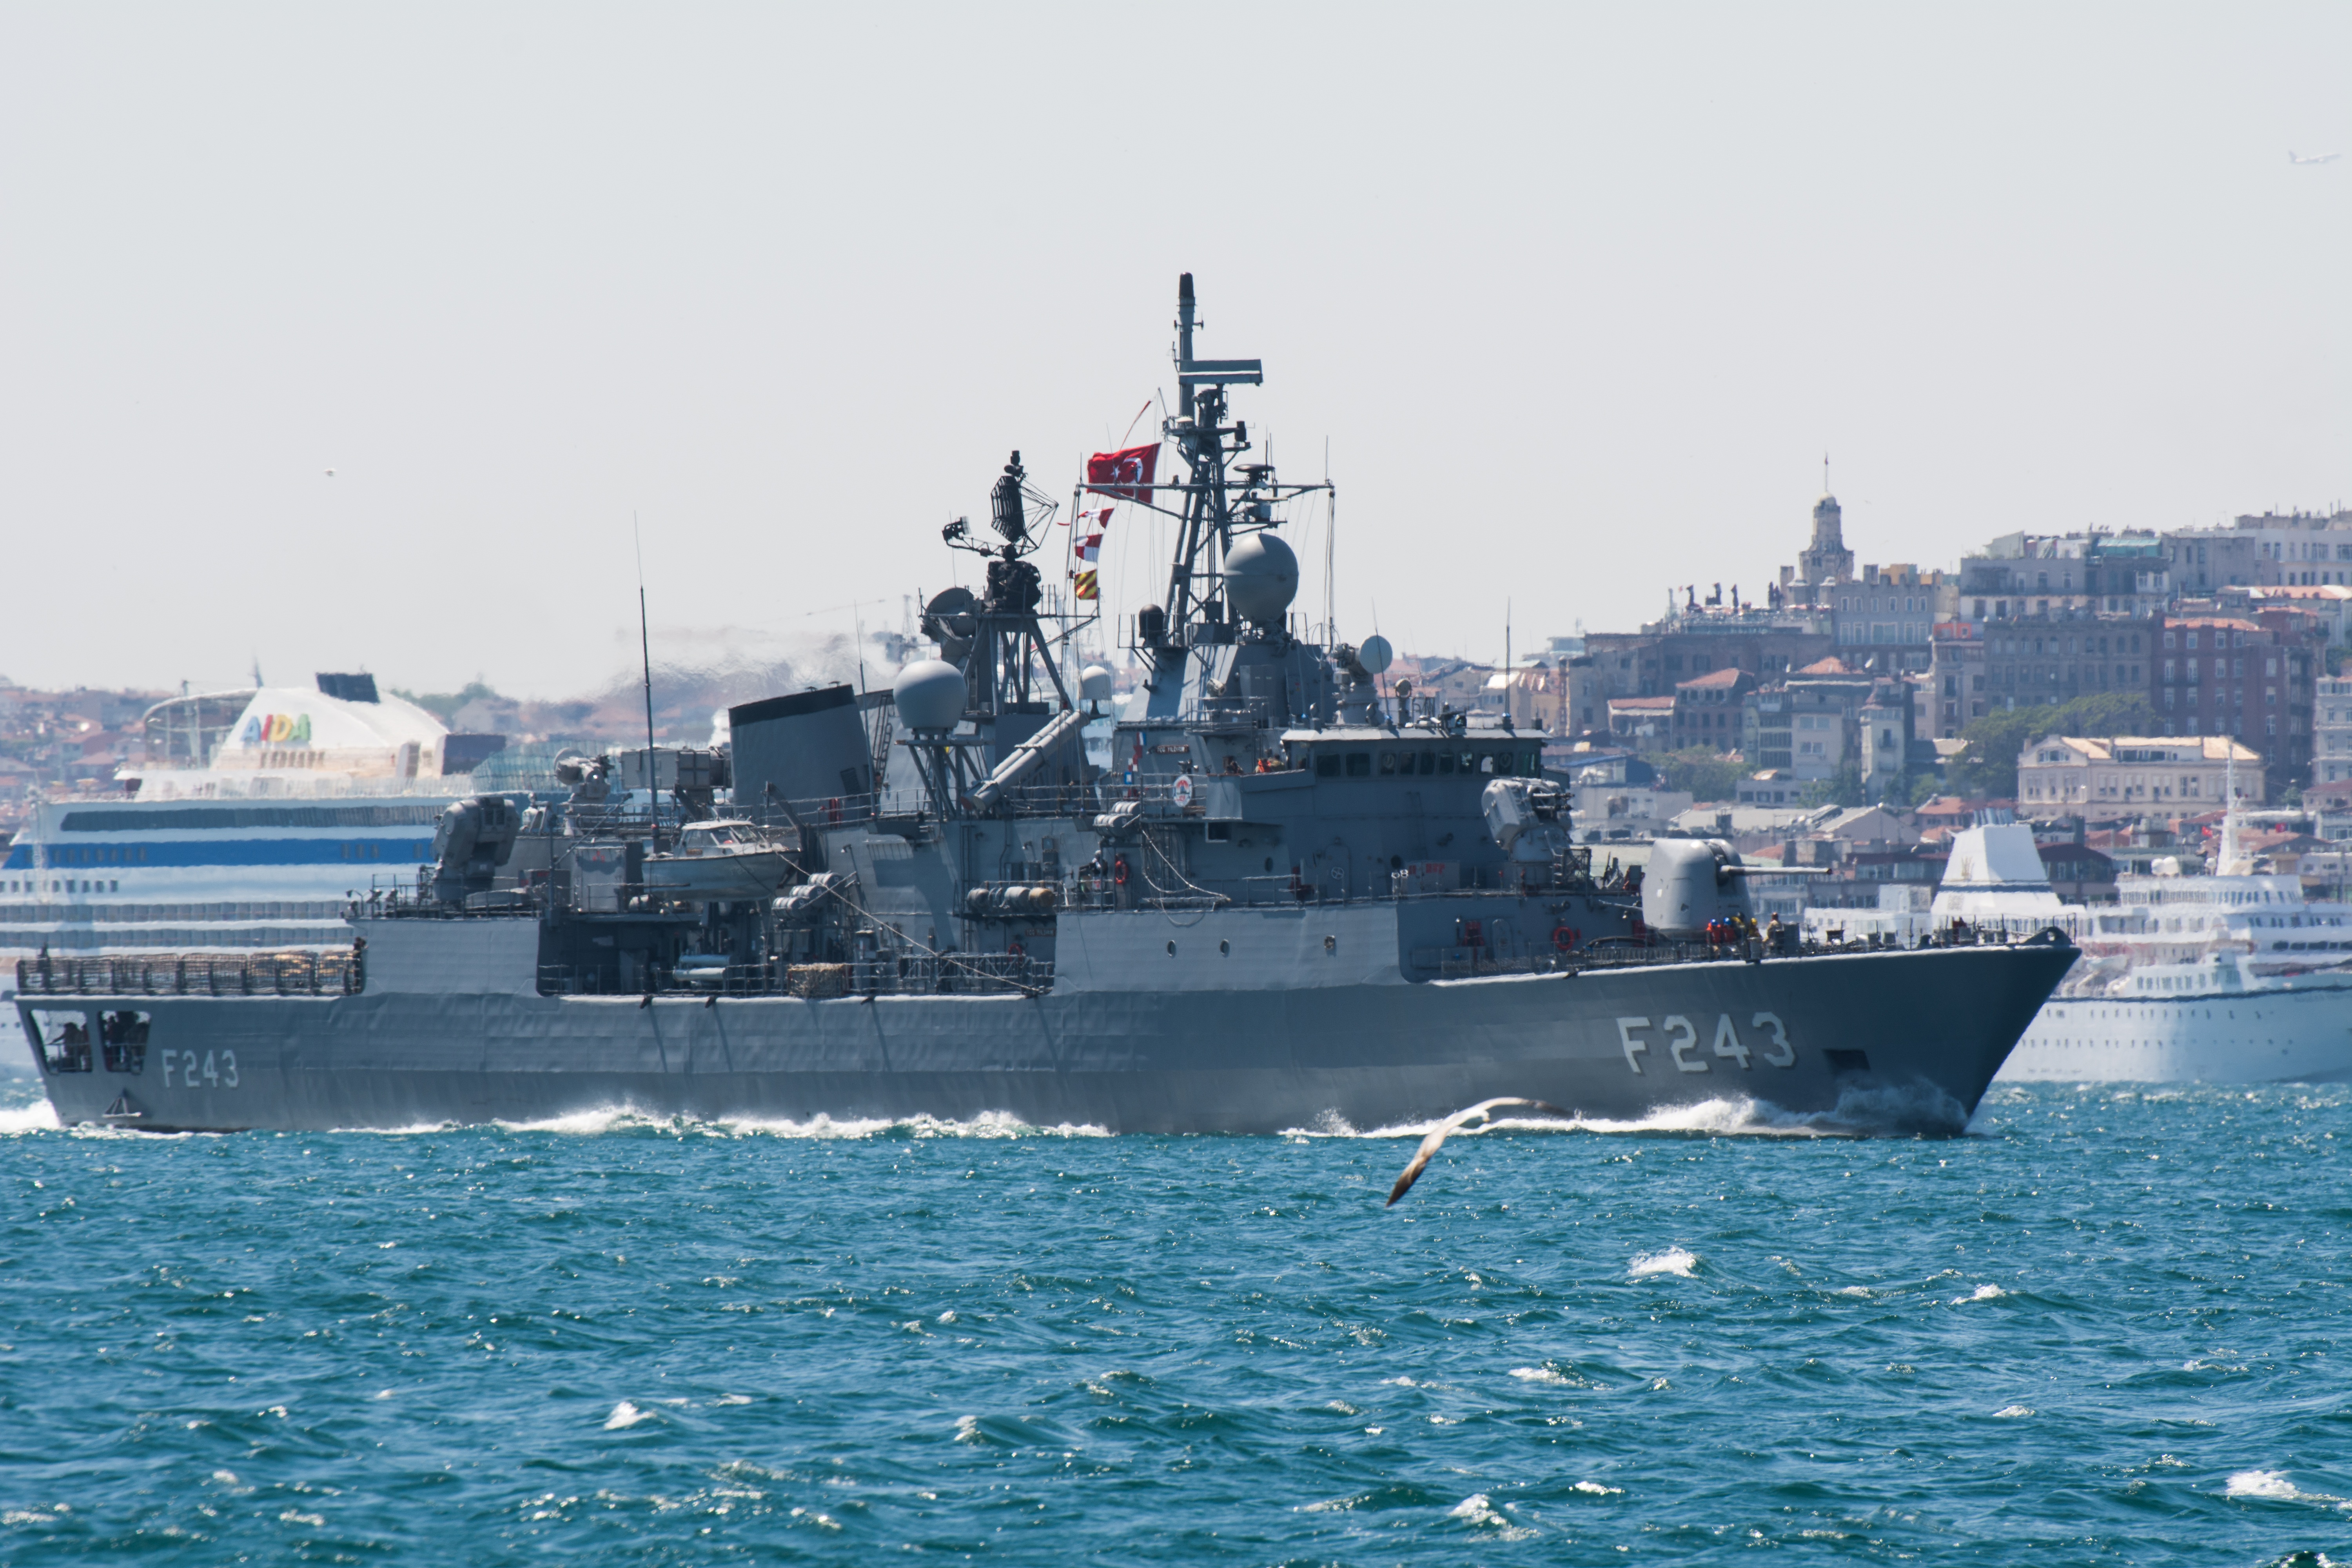
ship, vehicle, war, turkey, weapons, navy, watercraft, warship, battleship, frigate, destroyer, aircraft carrier, patrol boat, naval ship, guided missile destroyer, battlecruiser, amphibious assault ship, heavy cruiser, light cruiser, missile boat, amphibious transport dock, fast attack craft, dock landing ship, united states coast guard cutter